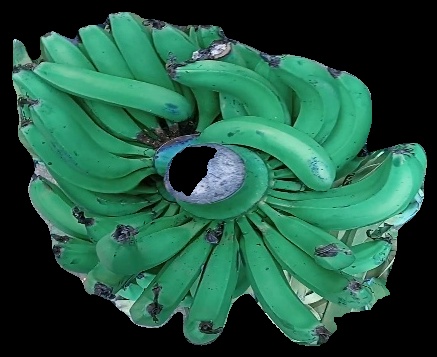
Variety: pachbale
Grade: grade3